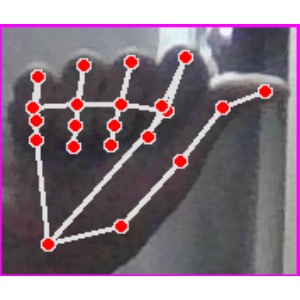
अक्षर: छ